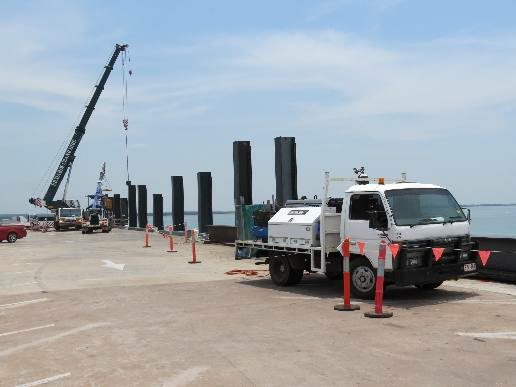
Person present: No